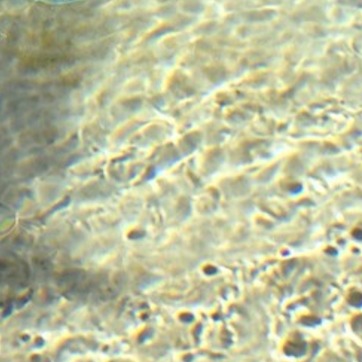
Material: water